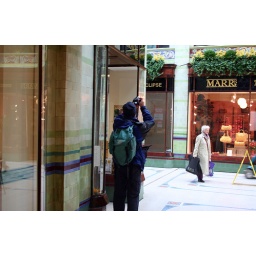
Do We Really Look Like This: A Royal Arcadian Photographer in a blue wooly hat